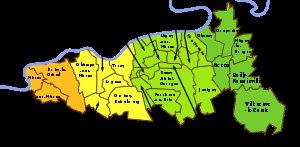
Bussy-Saint-Georges est une commune française située dans le département de Seine-et-Marne en région Île-de-France.
Marne-la-Vallée est une ville nouvelle française située à l'est de Paris, dans la région Île-de-France, sur la rive gauche de la Marne.